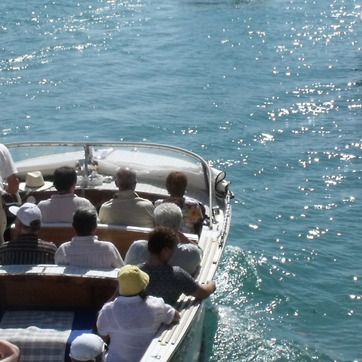
Material: hair